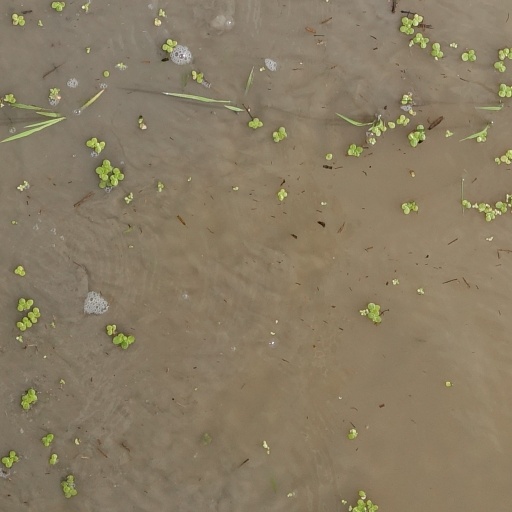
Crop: rice